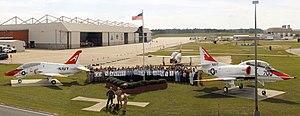
La Naval Air Station Meridian est une base aérienne de l'United States Navy située dans l'État du Mississippi, près de la ville de Meridian qui lui donne son nom. C'est l'une des deux bases de la marine américaine servant à la formation de ses pilotes de chasse.